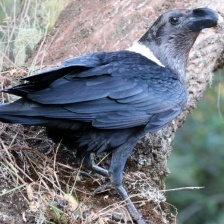
Species: WHITE NECKED RAVEN
Scientific name: CORVUS ALBICOLLIS